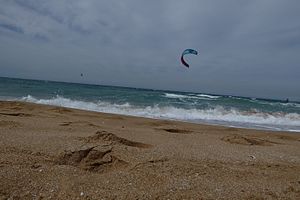
Vandsport
Vandsport
Vandsport er en form for rekreation hvor vand er en essentiel del af aktiviteten